Slametan

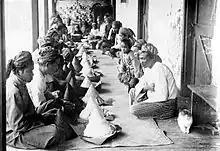
A Slametan in a mosque in Cibodas, with tumpeng as its main menu. ca. 1907.

Slametans are generally held in the evening, after evening prayer is finished. The date is determined either by the occurrence it is celebrating (for births and deaths, for example), or on auspicious days in the Javanese calendar. The guests, always men, are always close neighbors, and the selection of guests is based entirely on proximity, and not whether they are friends or relatives. Traditionally the guests are called by a messenger of the host (usually a child of his) only five or ten minutes before the "slametan" is to begin to attend the dinner, and they must drop whatever they are doing to come. Today, the invitations are sent via emails and social media to ensure attendance.